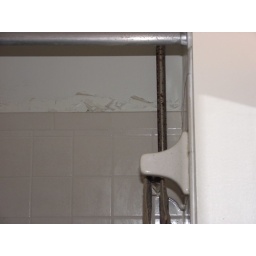
some peeling paint in the 2nd floor bath - cosmetic